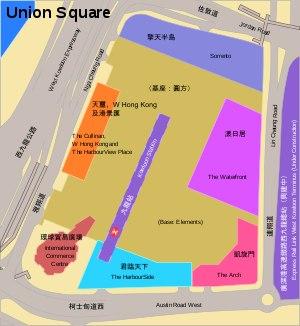
Union Square est un vaste projet immobilier en cours de développement dans le district de Yau Tsim Mong, sur la péninsule de Kowloon, à Hong Kong. Situé autour de la station de métro Kowloon, à proximité de Victoria Harbour, il comprend plusieurs gratte ciel, parmi lesquels l'International Commerce Center, achevé en 2010, qui est le plus haut immeuble de Hong Kong.